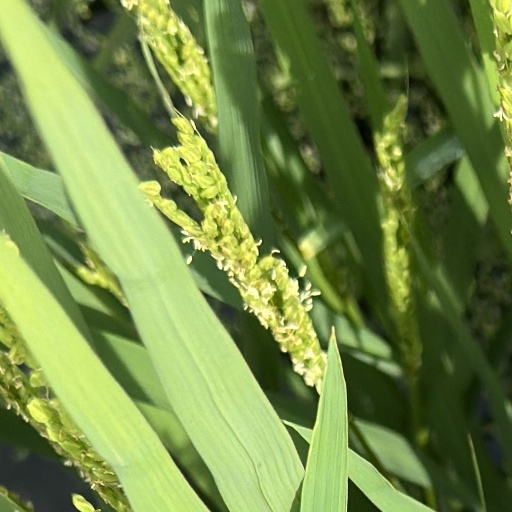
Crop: rice